Violin family

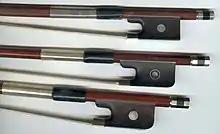
Violin, viola, and cello bow frogs (top to bottom)

The instruments of the violin family may be descended in part from the lira da braccio and the medieval Byzantine lira.